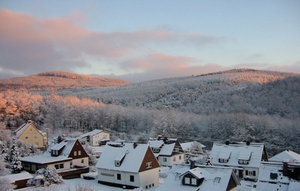
Siegerland
Udsigt over Siegerland
Siegerland et et landskab i den sydlige del af Westfalen. Størstedelen ligger i Nordrhein-Westfalen. En lille del ligger dog i Rheinland-Pfalz.